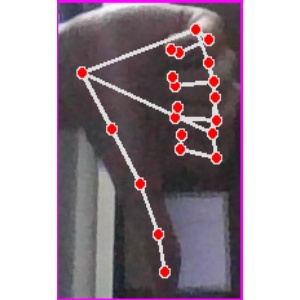
अक्षर: फ